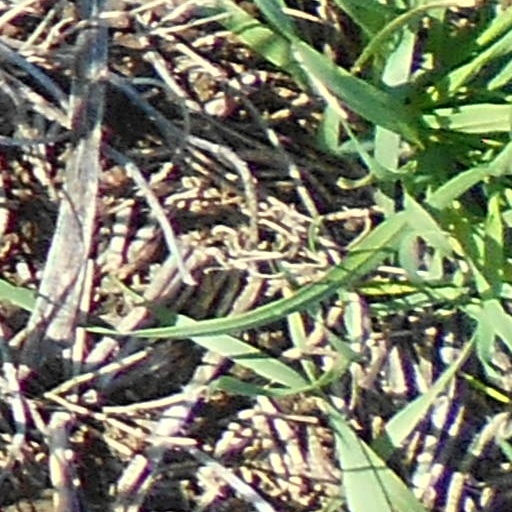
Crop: wheat